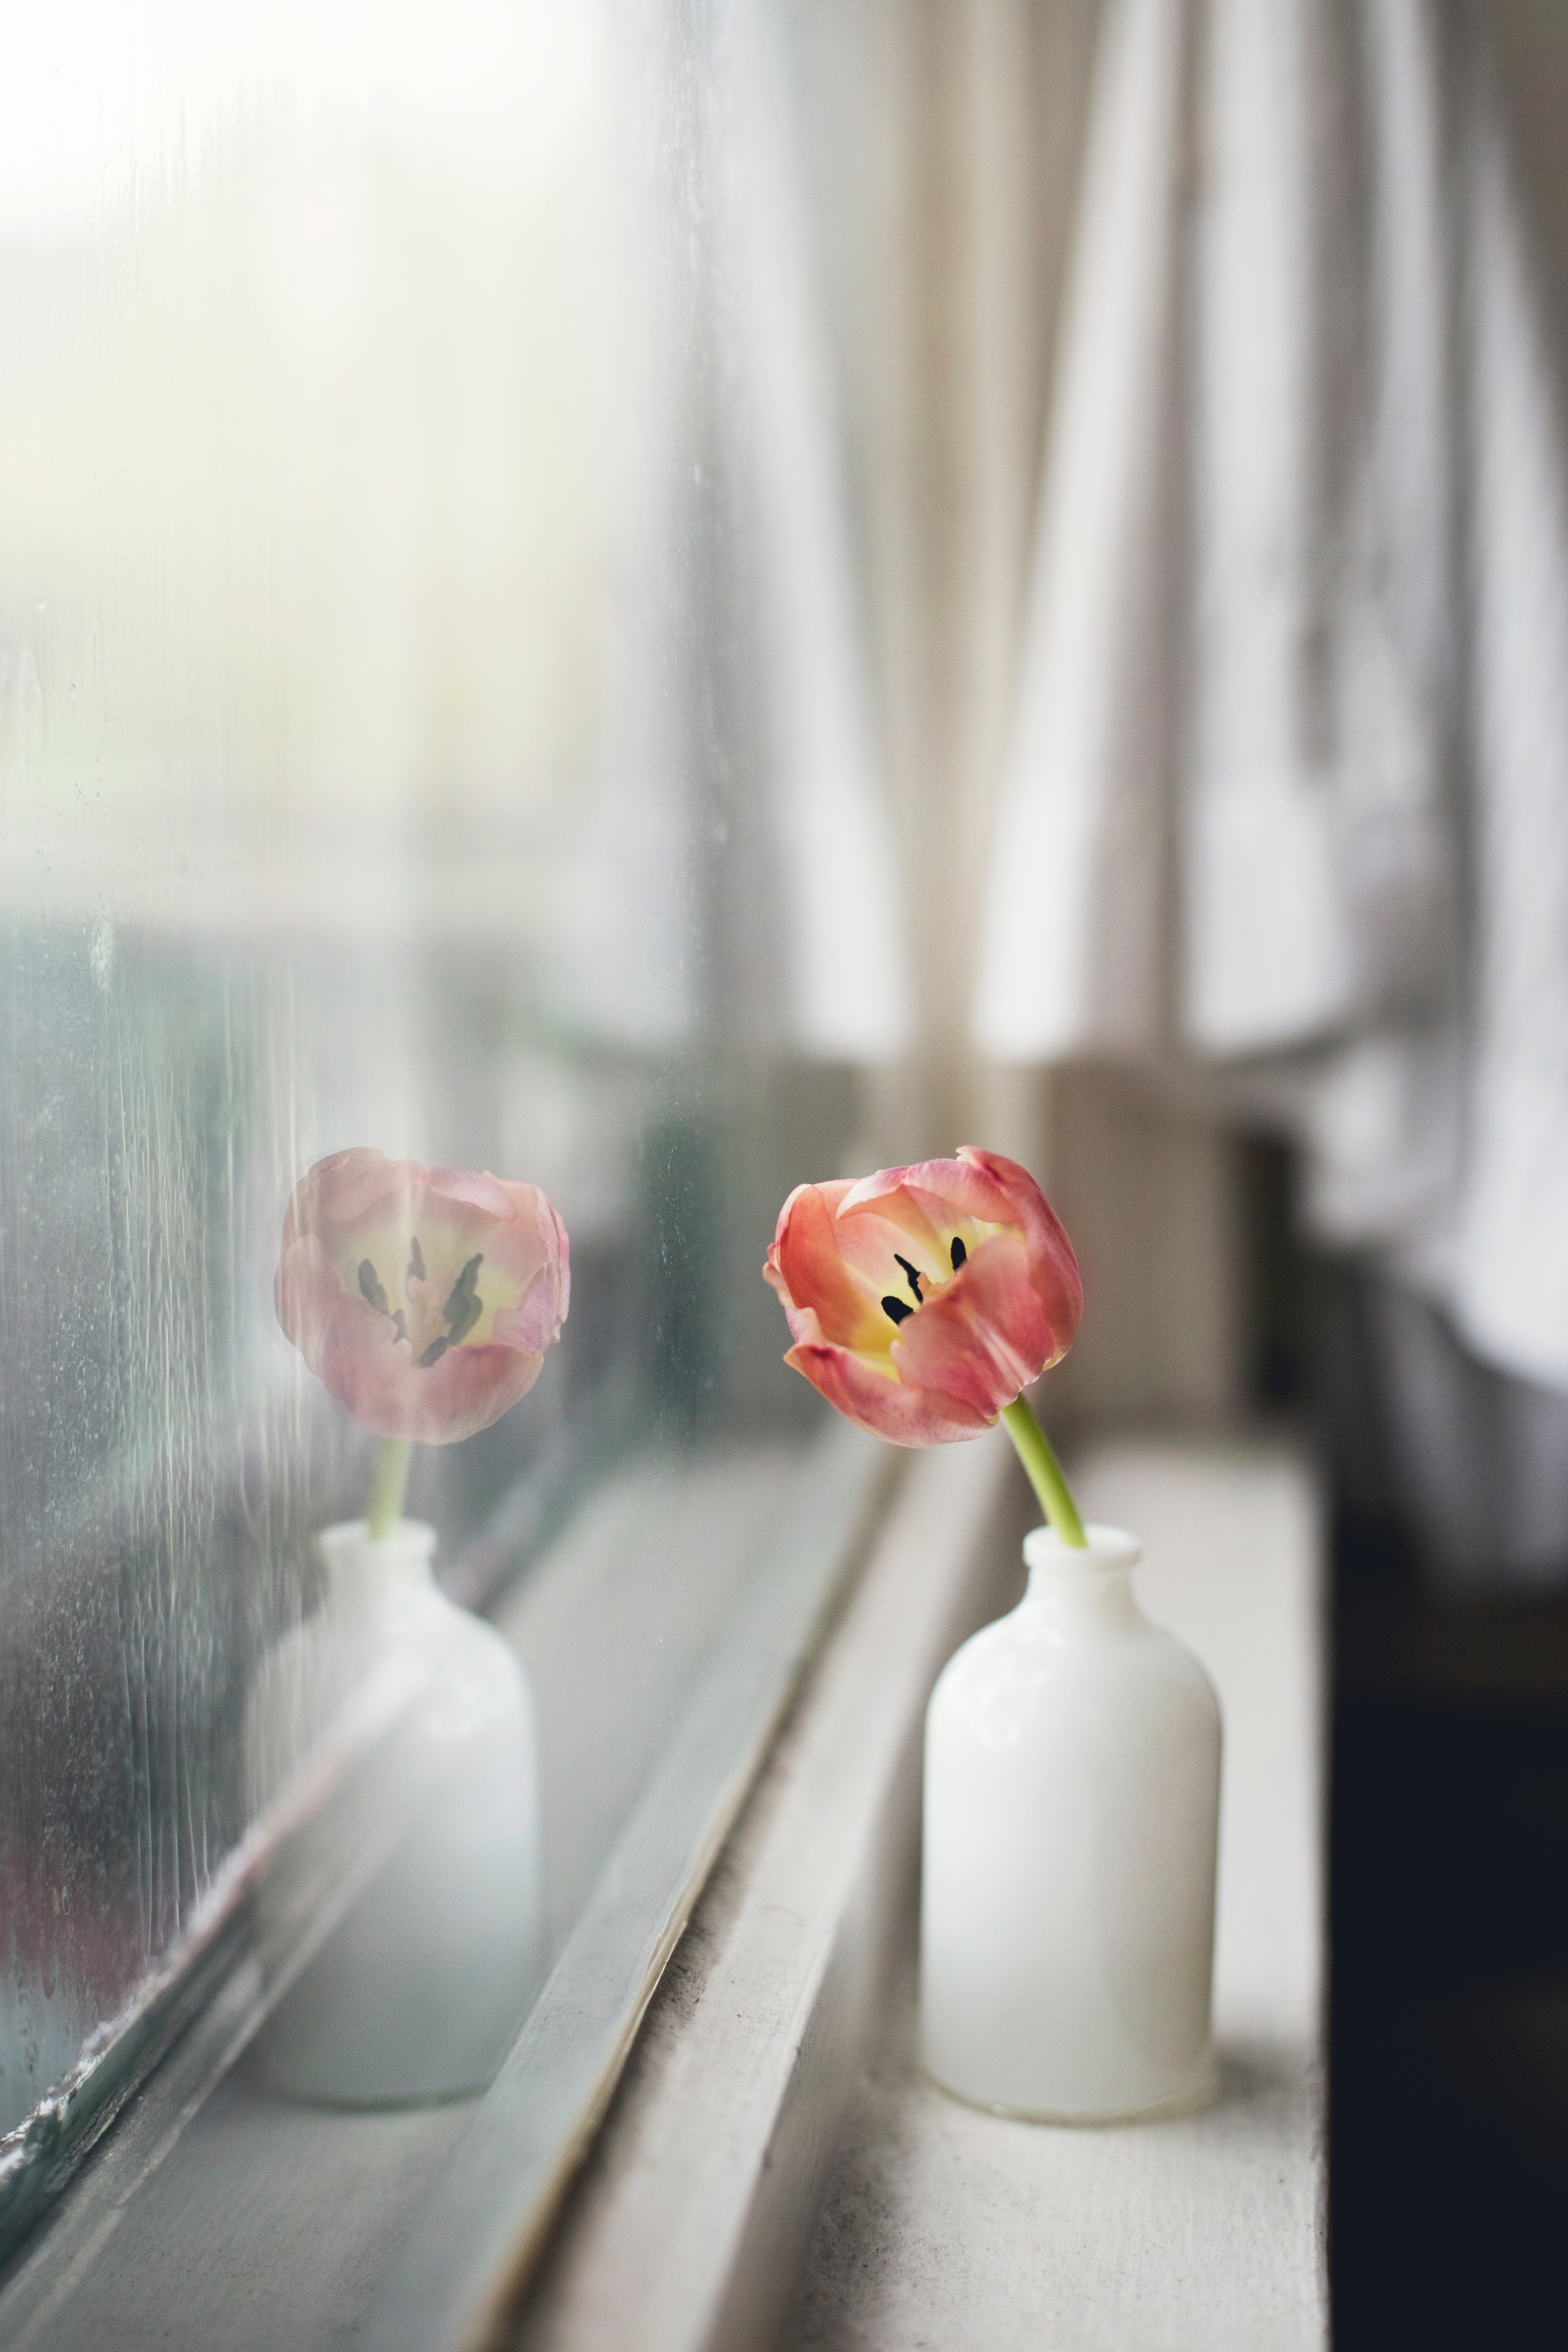
white, flower, spring, green, red, color, pink, bride, ceremony